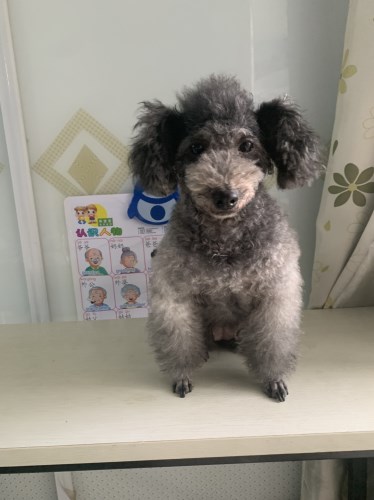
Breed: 2925-n000114-toy_poodle